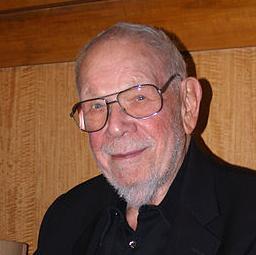
Age: 91